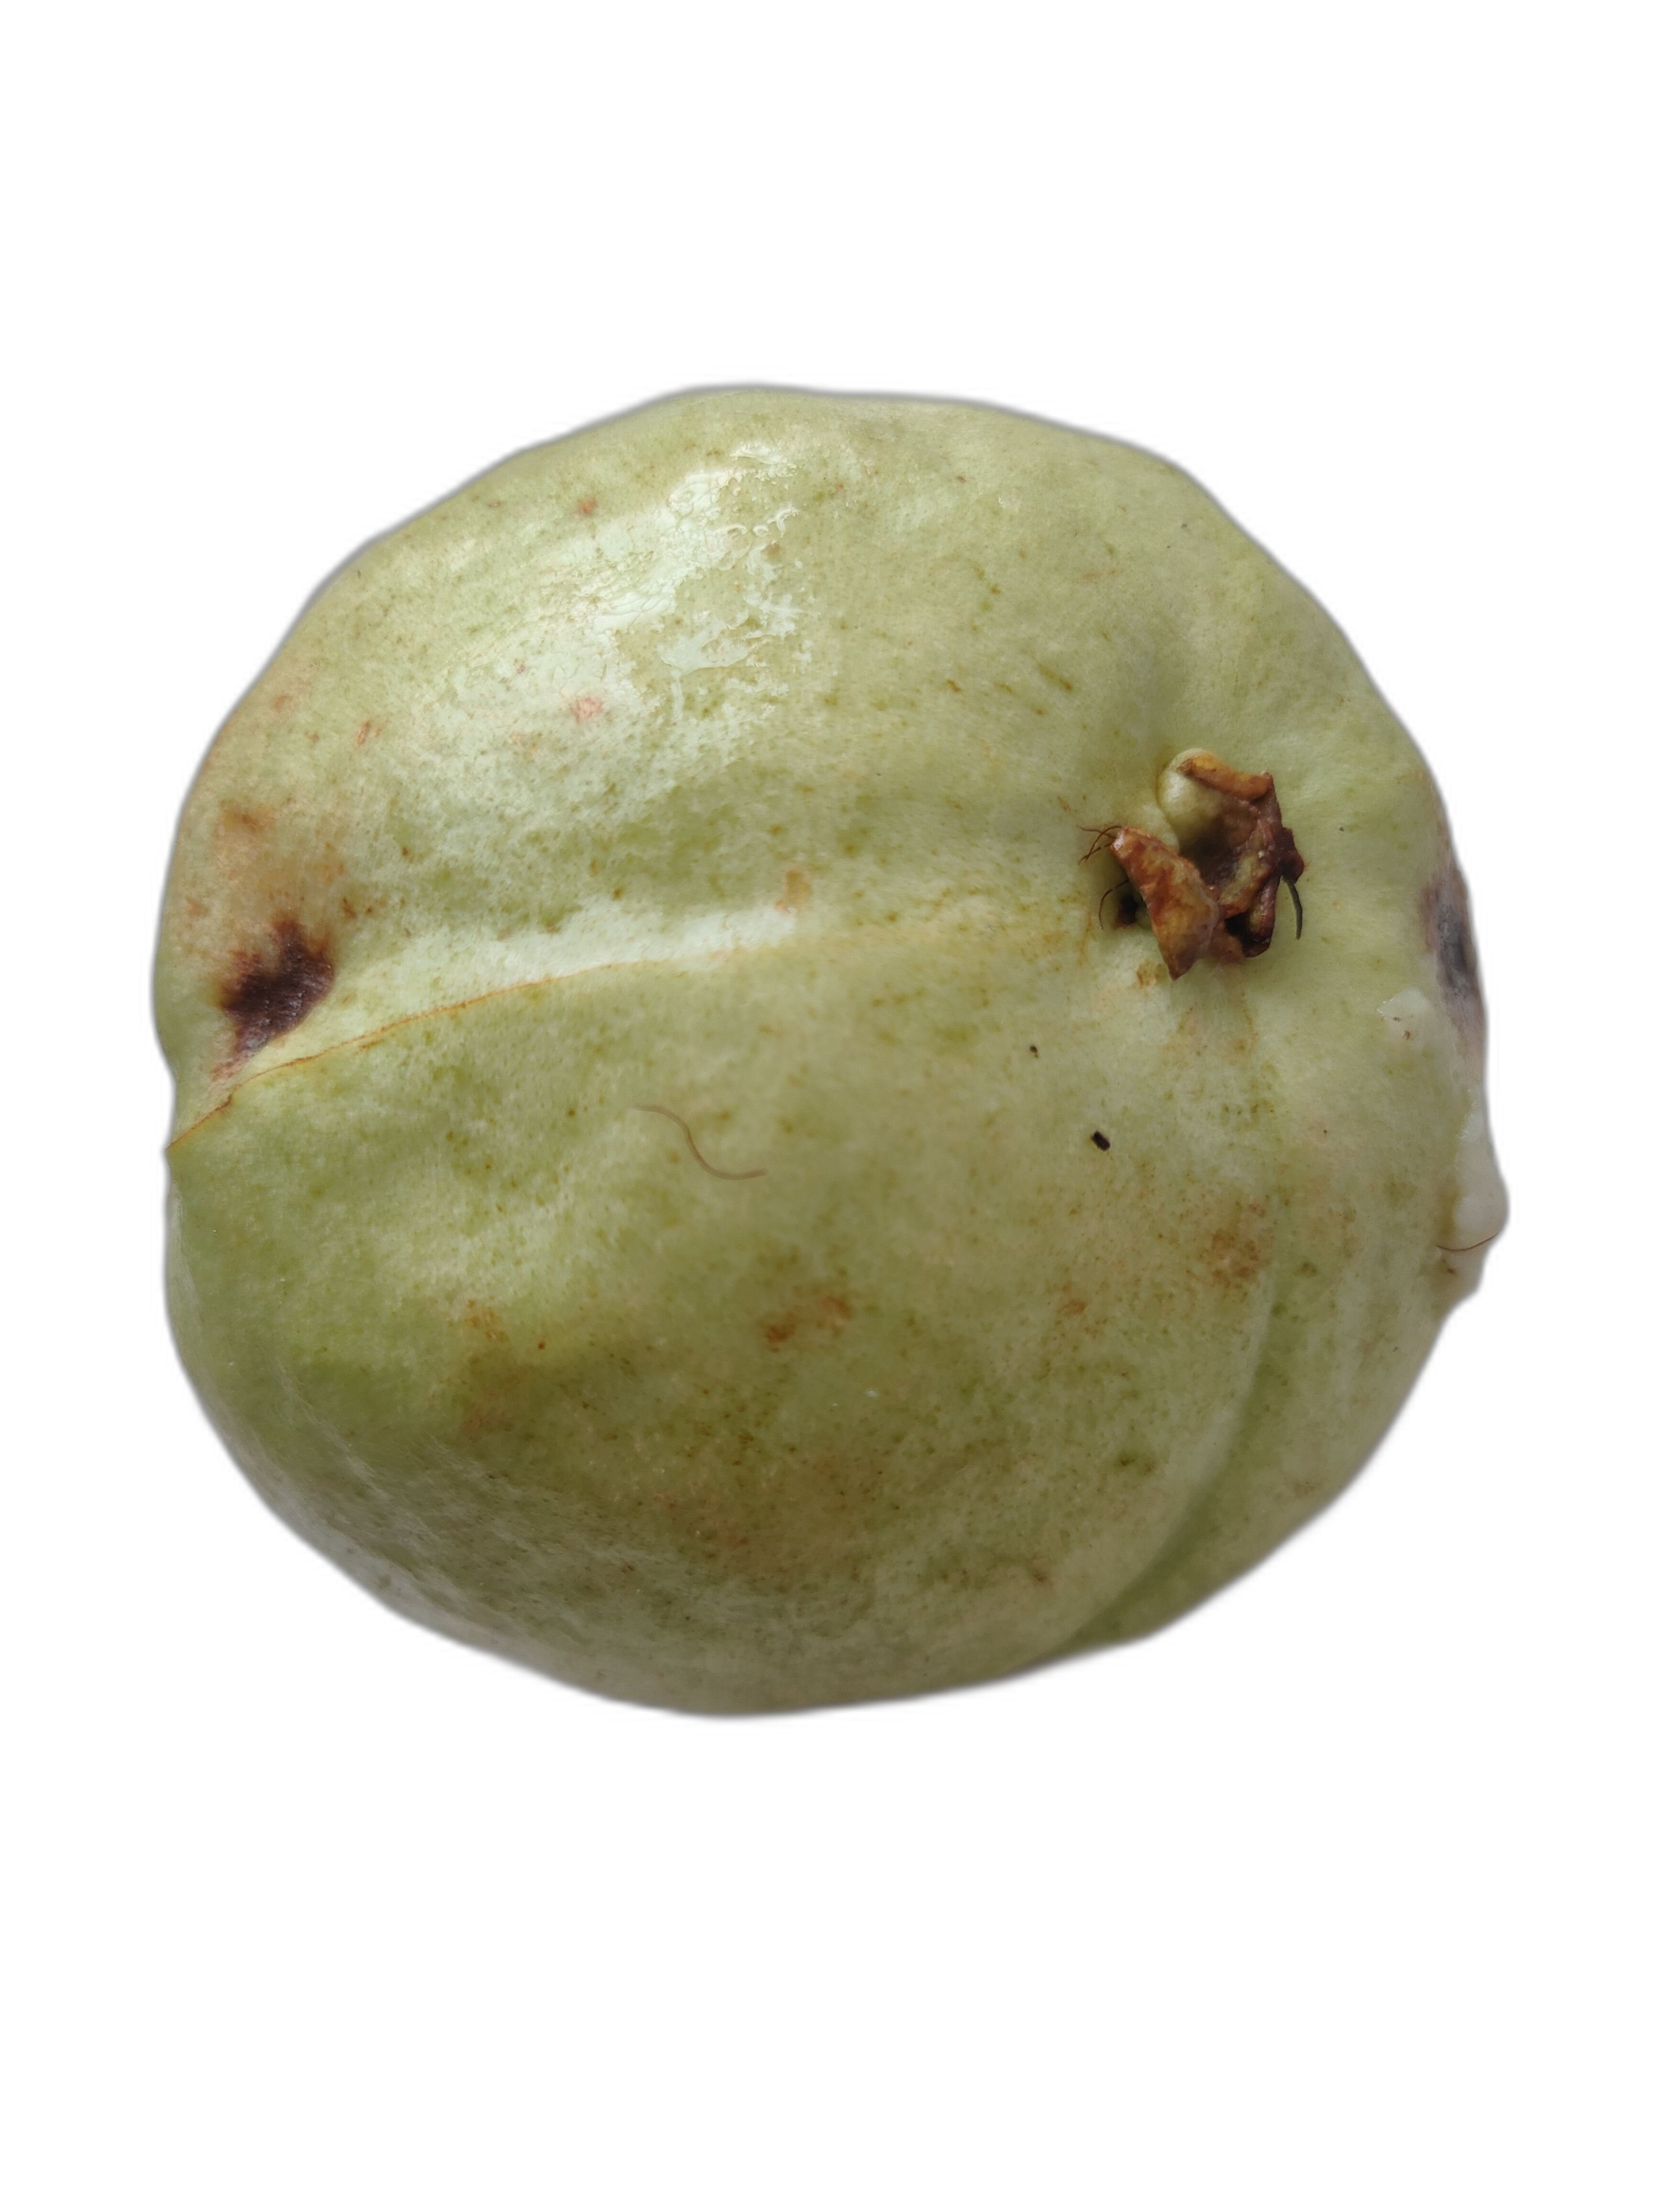
Plant part: fruit
Disease: Anthracnose